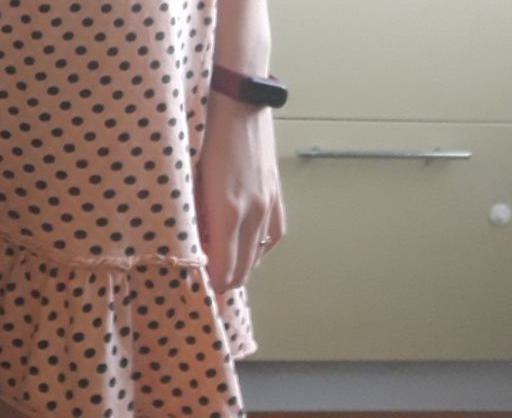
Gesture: no_gesture